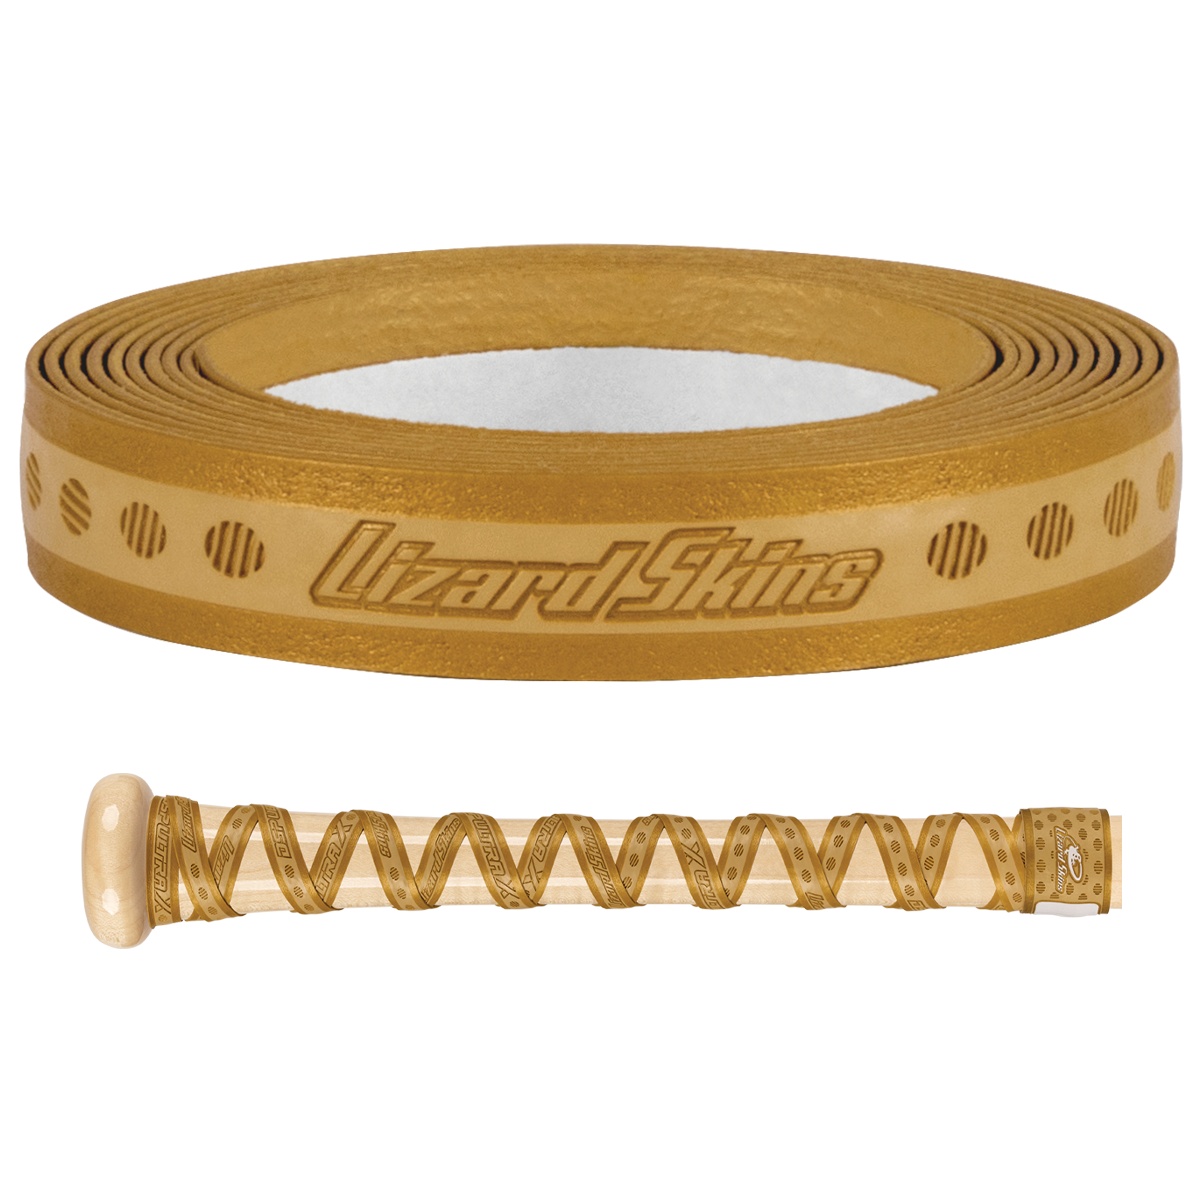
Lizard Skins DSP Ultra X Bat Grip Vegas Gold 0.5mm
The DSP Ultra X Bat Grip makes it possible to tape your wood bat like legendary pros while using the most advanced polymer grip in the game. The X pattern showcases a new size and length to allow you to experience our best grip with more feedback from the bat. Featuring our premium adhesive and installation callouts for ease of use, DSP Ultra X Bat Grip takes your game to the next level. Thickness: Only available in 0.5 mm Official Bat Grip of Major League Baseball Next-Gen Polymer and texture Game-Changing tackiness and durability Designed to fit any wood bat Premium adhesive for ease of install Length: 1700 millimeters/67 inches with pre-cut ends Width: 10 millimeters/0.39 inches Finish Strip is included
Brand: Lizard Skins
Category: Sporting Goods > Athletics > Baseball & Softball > Baseball & Softball Pitching Grips